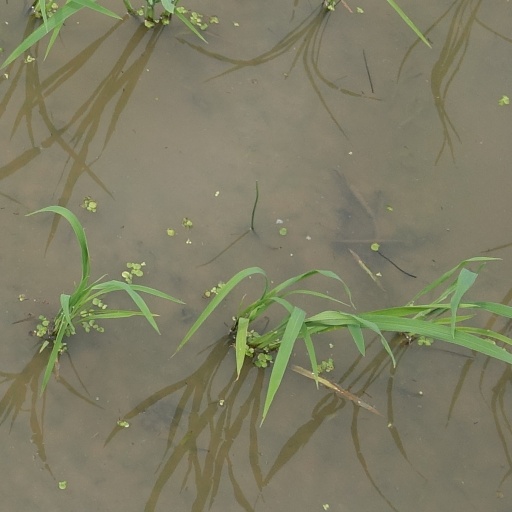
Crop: rice